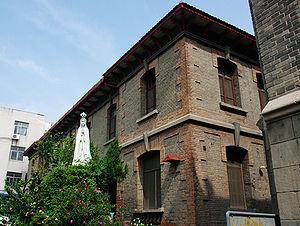
L'archidiocèse de Kaifeng est un siège métropolitain de l'Église catholique en République populaire de Chine. En 1950, il comptait 18.487 baptisés pour 4.500.000 habitants. Le siège est juridiquement vacant.
Gaetano Pollio est un missionnaire catholique italien en Chine, qui fut évêque et archevêque. Il fut porteur de valeurs religieuses à une période clef pour l'avenir de la Foi dans une aire géopolitique particulièrement hostile au christianisme. Il fut témoin et victime de la répression et des violations des droits humains perpétrées par le régime de la Chine communiste de cette époque.